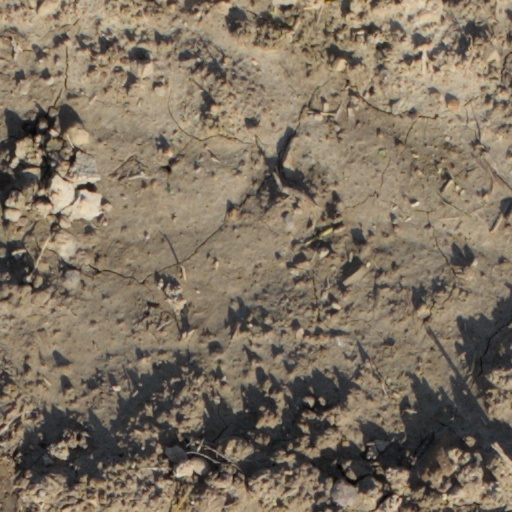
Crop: wheat